British Antarctic Survey

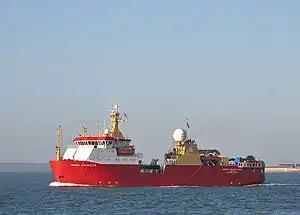
RRS "Ernest Shackleton" outward bound from Portsmouth, UK, 12 November 2008

In 1985, the British Antarctic Survey discovered the hole in the ozone layer over Antarctica. The finding was made by a team of three BAS scientists: Joe Farman, Brian Gardiner and Jonathan Shanklin. Their work was confirmed by satellite data, and was met with worldwide concern.